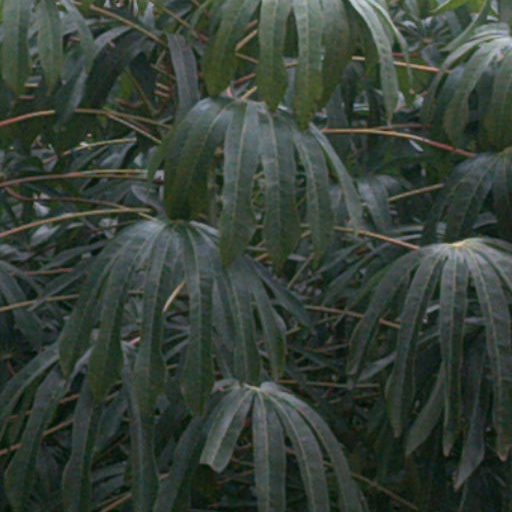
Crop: cassava